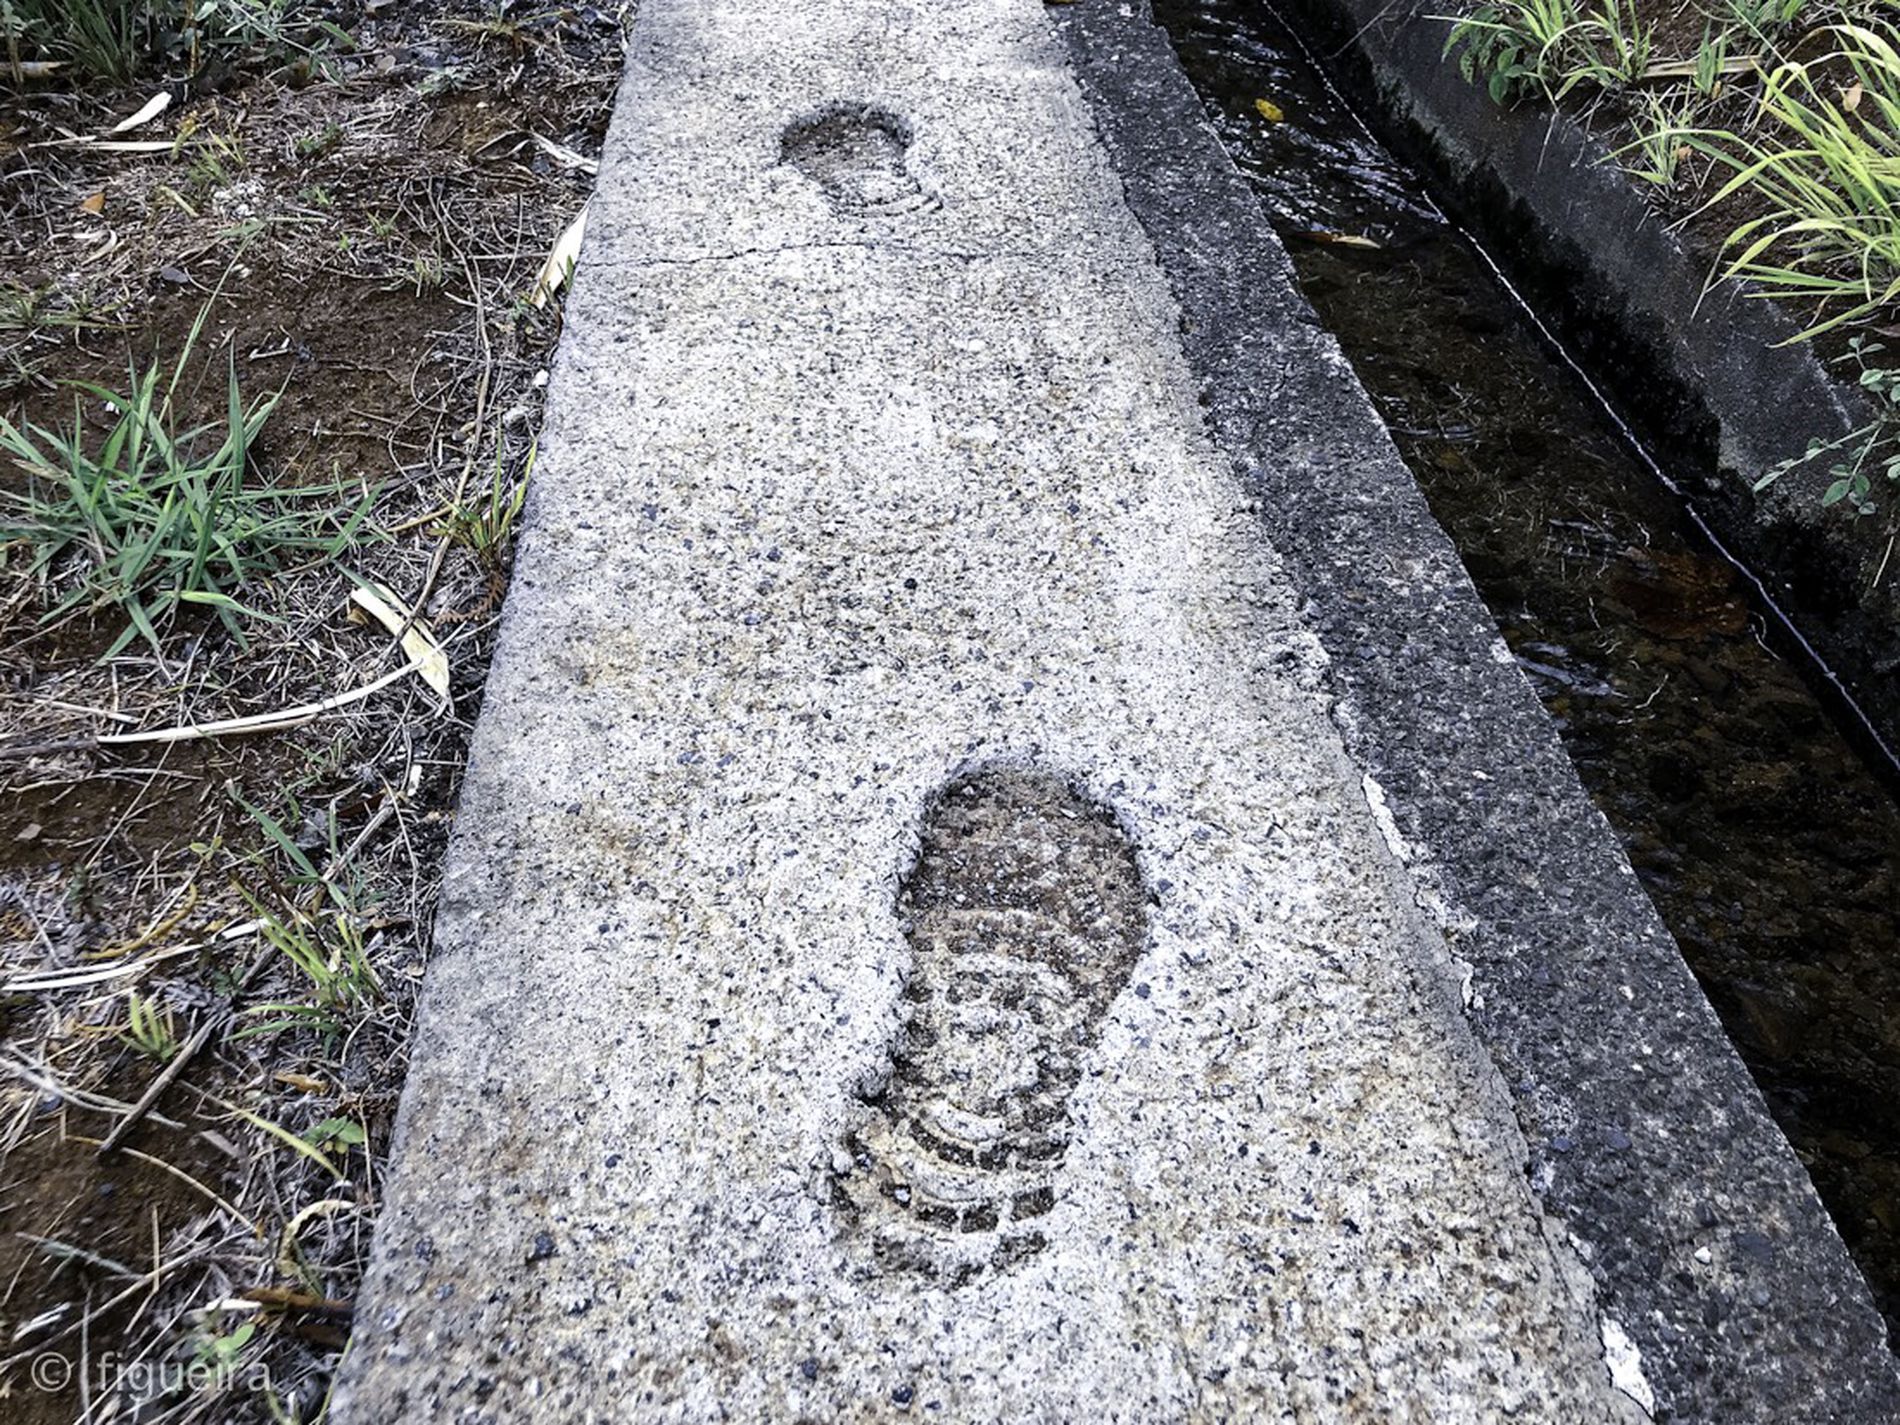
Traces in asphalt
The photo captures a narrow asphalt path, dark and slick, stretching through a quiet, marshy environment. On the surface of the asphalt, visible footprints are stamped fresh and wet. Surrounding the asphalt is marsh ground.
A landscape shot taken at ground level angled slightly downward. This angle emphasizes the details and realism. The color palette is earthy, muted, and natural, evoking a sense of calm and stillness. The overall mood is quiet and reflective.
Labels: Soil, Footprint, Clothing, Footwear, Shoe, Head, Person, Construction, Face, Gravestone, Tomb, Rock, Fussabdruck, Marsh Ground, asphalt
Camera: Apple iPhone 7 Plus
Lens: iPhone 7 Plus back dual camera 3.99mm f/1.8
Aperture: F1.8
Exposure: 1/240 sec
ISO: 20
Focal length: 3.99